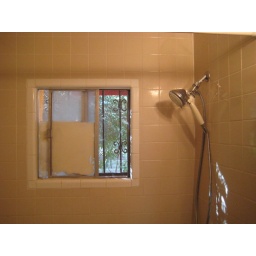
My shower has a window (but need to cover fence in another spot)